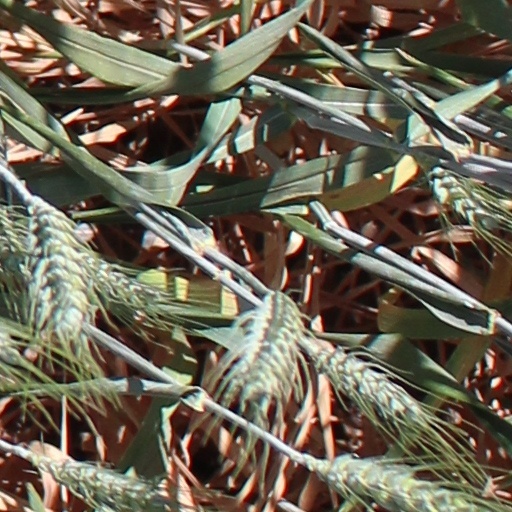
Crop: wheat